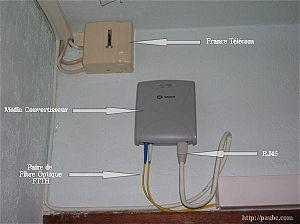
récupéré depuis [1] Auteur
Un réseau FTTH est un type de réseau de télécommunications physique qui permet notamment l'accès à internet à très haut débit et dans lequel la fibre optique se termine au domicile de l'abonné.